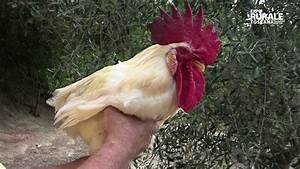
Label: gallina